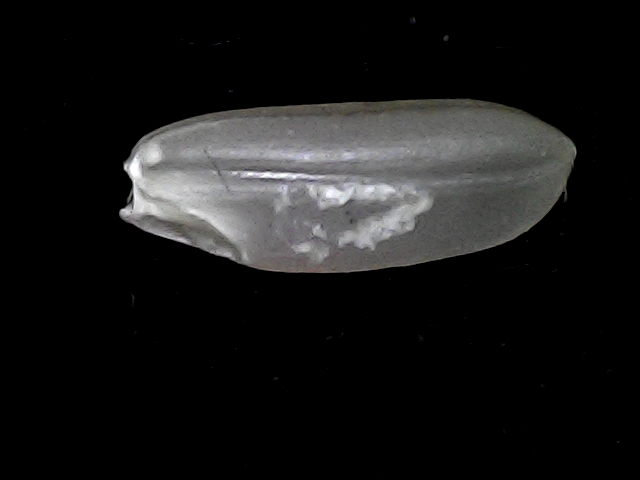
Rice variety: BD51